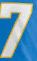
Number: 7